Hosena station

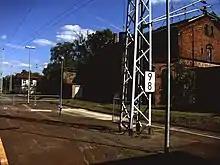
Hosena station, the piers of the former elevated railway bridge towards Kamenz can be seen in the background

The station was built in 1873 as a “tower station” (a two level interchange station) on the Lübbenau-Kamenz and Węgliniec (then called Kohlfurt)–Roßlau railways. Remains of the railway bridge of the Lübbenau-Kamenz line still exist.